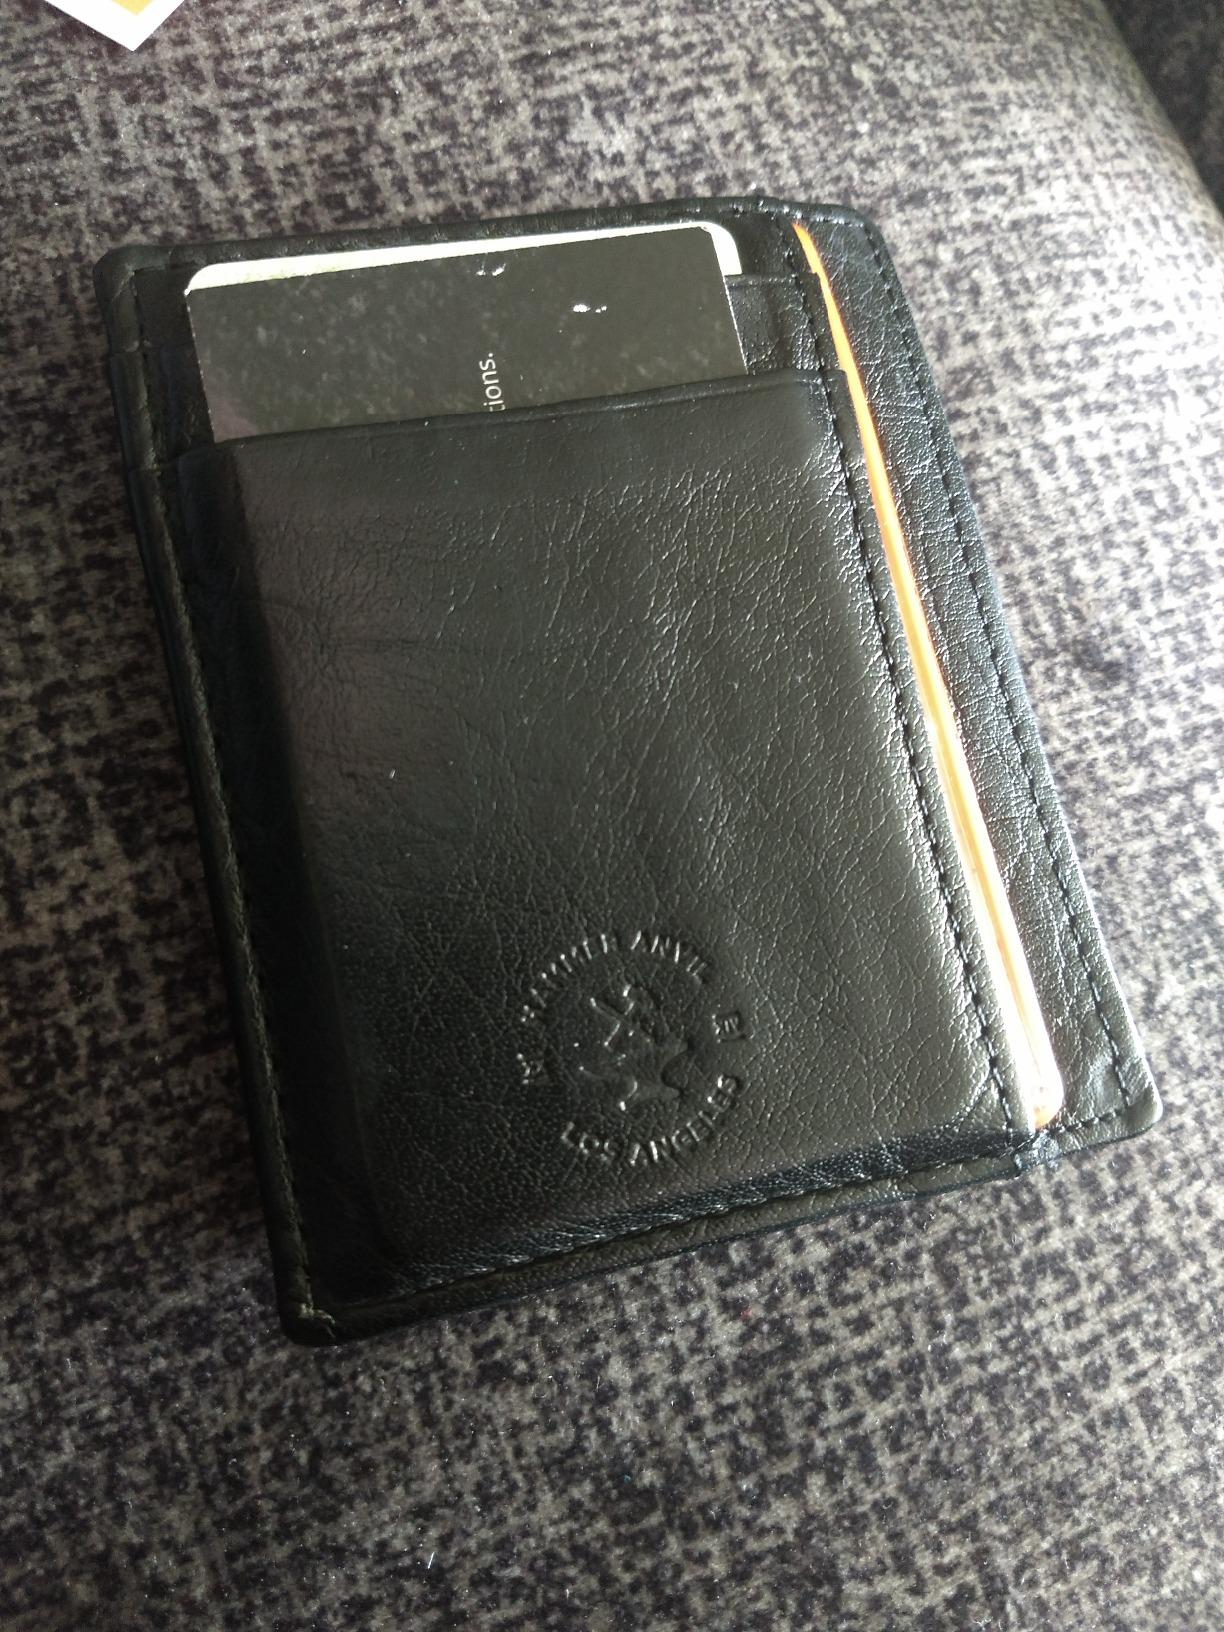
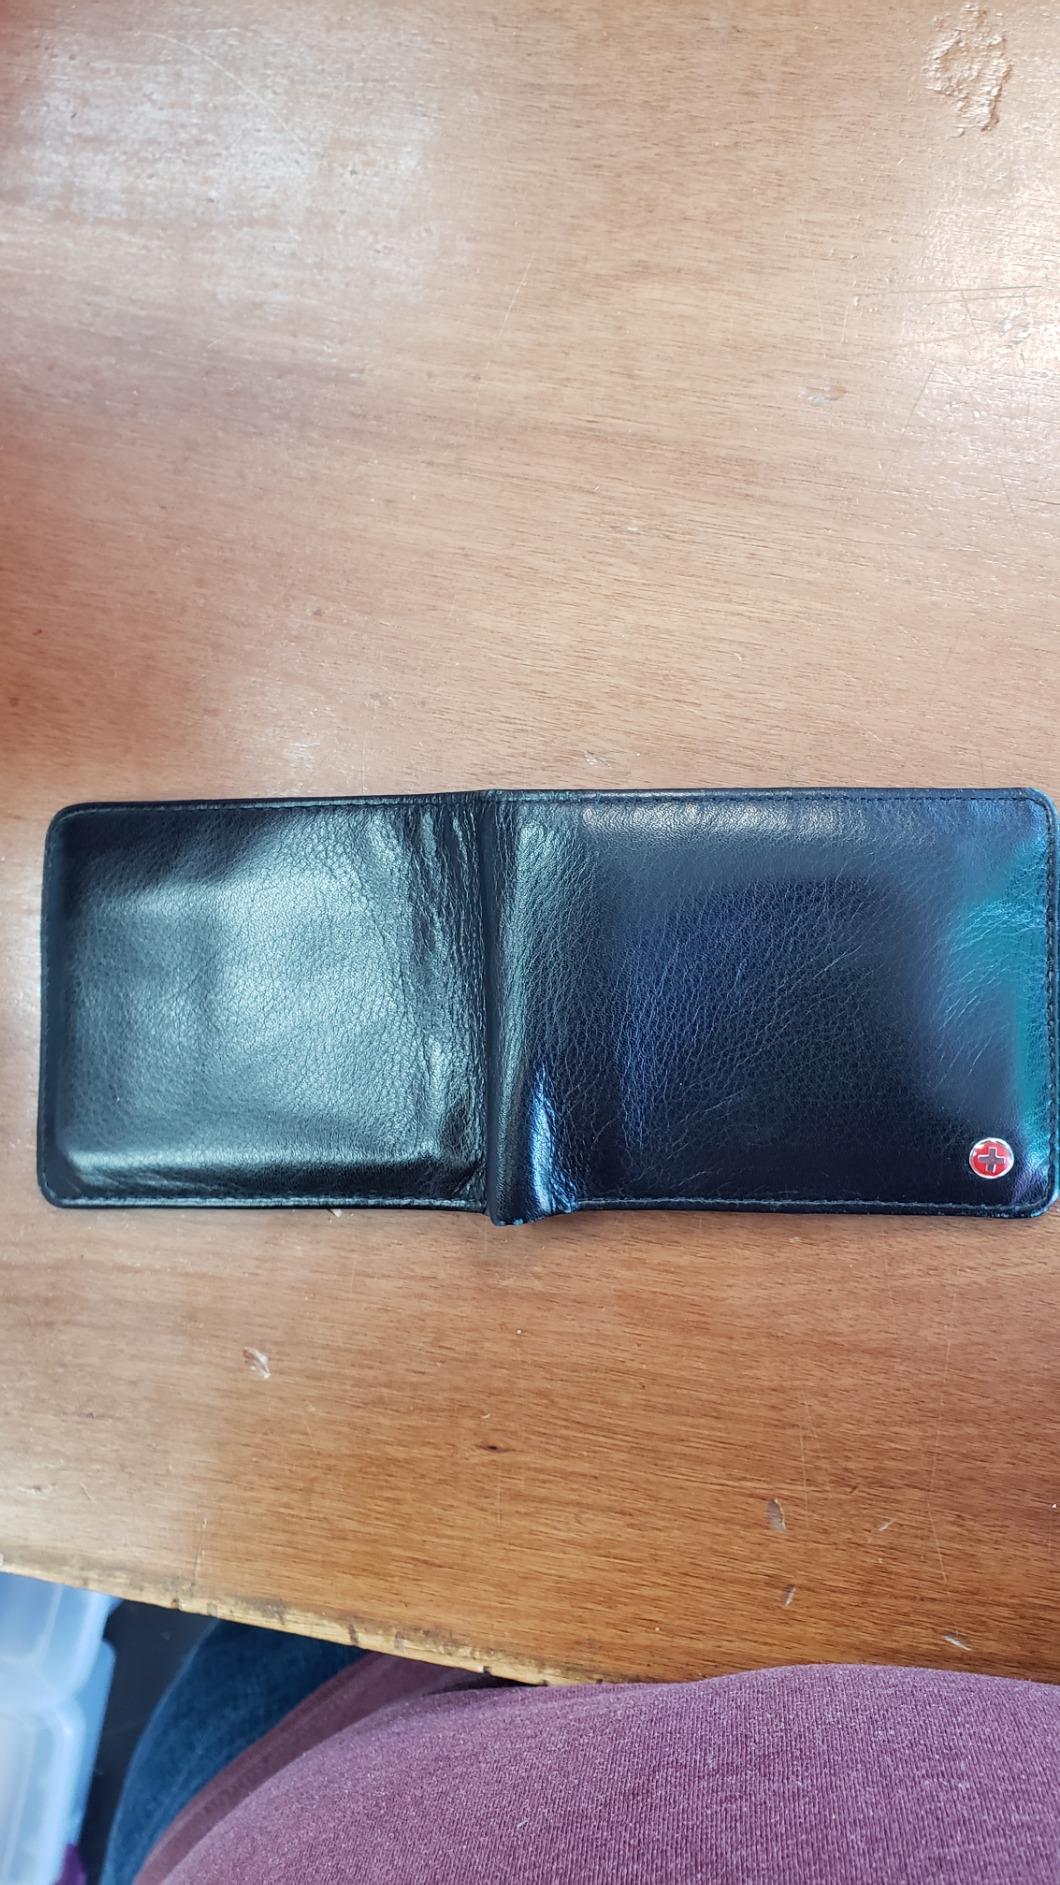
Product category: accessories_wallet
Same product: no